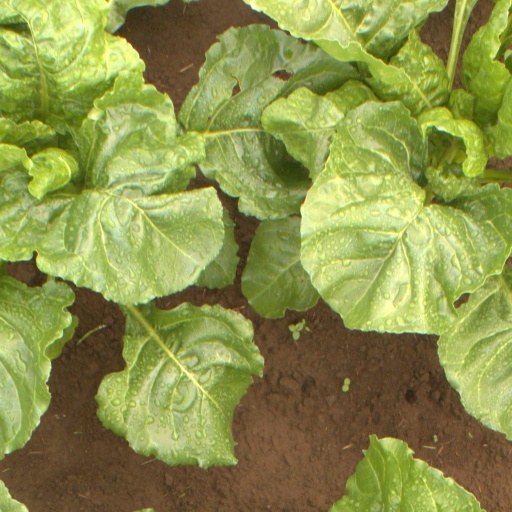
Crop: sugar beet